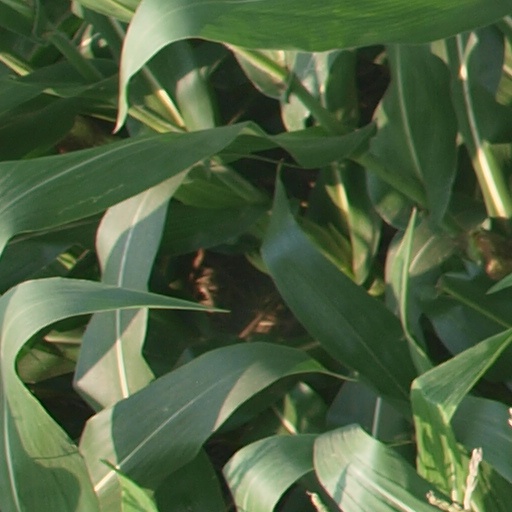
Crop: maize; corn